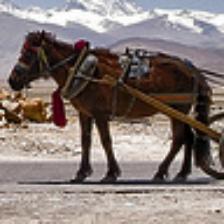
Label: NonHuman